Central District, Taichung

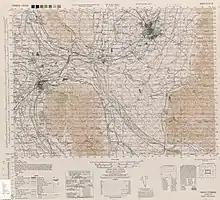
Map of Taichung (labeled as TAICHŪ) and surrounding area (1944)

The area saw mass development in the Japanese era under the supervision of Goto Shinpei. Under the plan created by W. K. Burton and Hamano Yashiro, a grid plan was adopted. The Taichung Train Station was built during this time.